Archaeology of Ayodhya

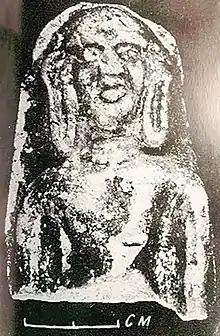
Terracotta figure of Jain ascetic found in B. B. Lal's excavation

Awadh Kishore Narain of Banaras Hindu University led an excavation in Ayodhya during 1969–70. He dated establishment of Ayodhya to early 17th century BCE, and also observed that there was evidence of strong Jain presence in the area.